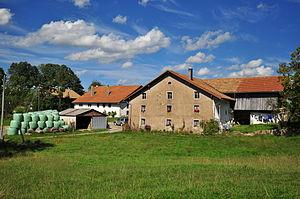
Le Bémont Ferme
Cette liste présente les biens culturels d'importance nationale dans le canton du Jura. Cette liste correspond à l'édition 2009 de l'Inventaire Suisse des biens culturels d'importance nationale pour le canton du Jura. Il est trié par commune et inclus : 29 bâtiments séparés, 6 collections et 11 sites archéologiques.